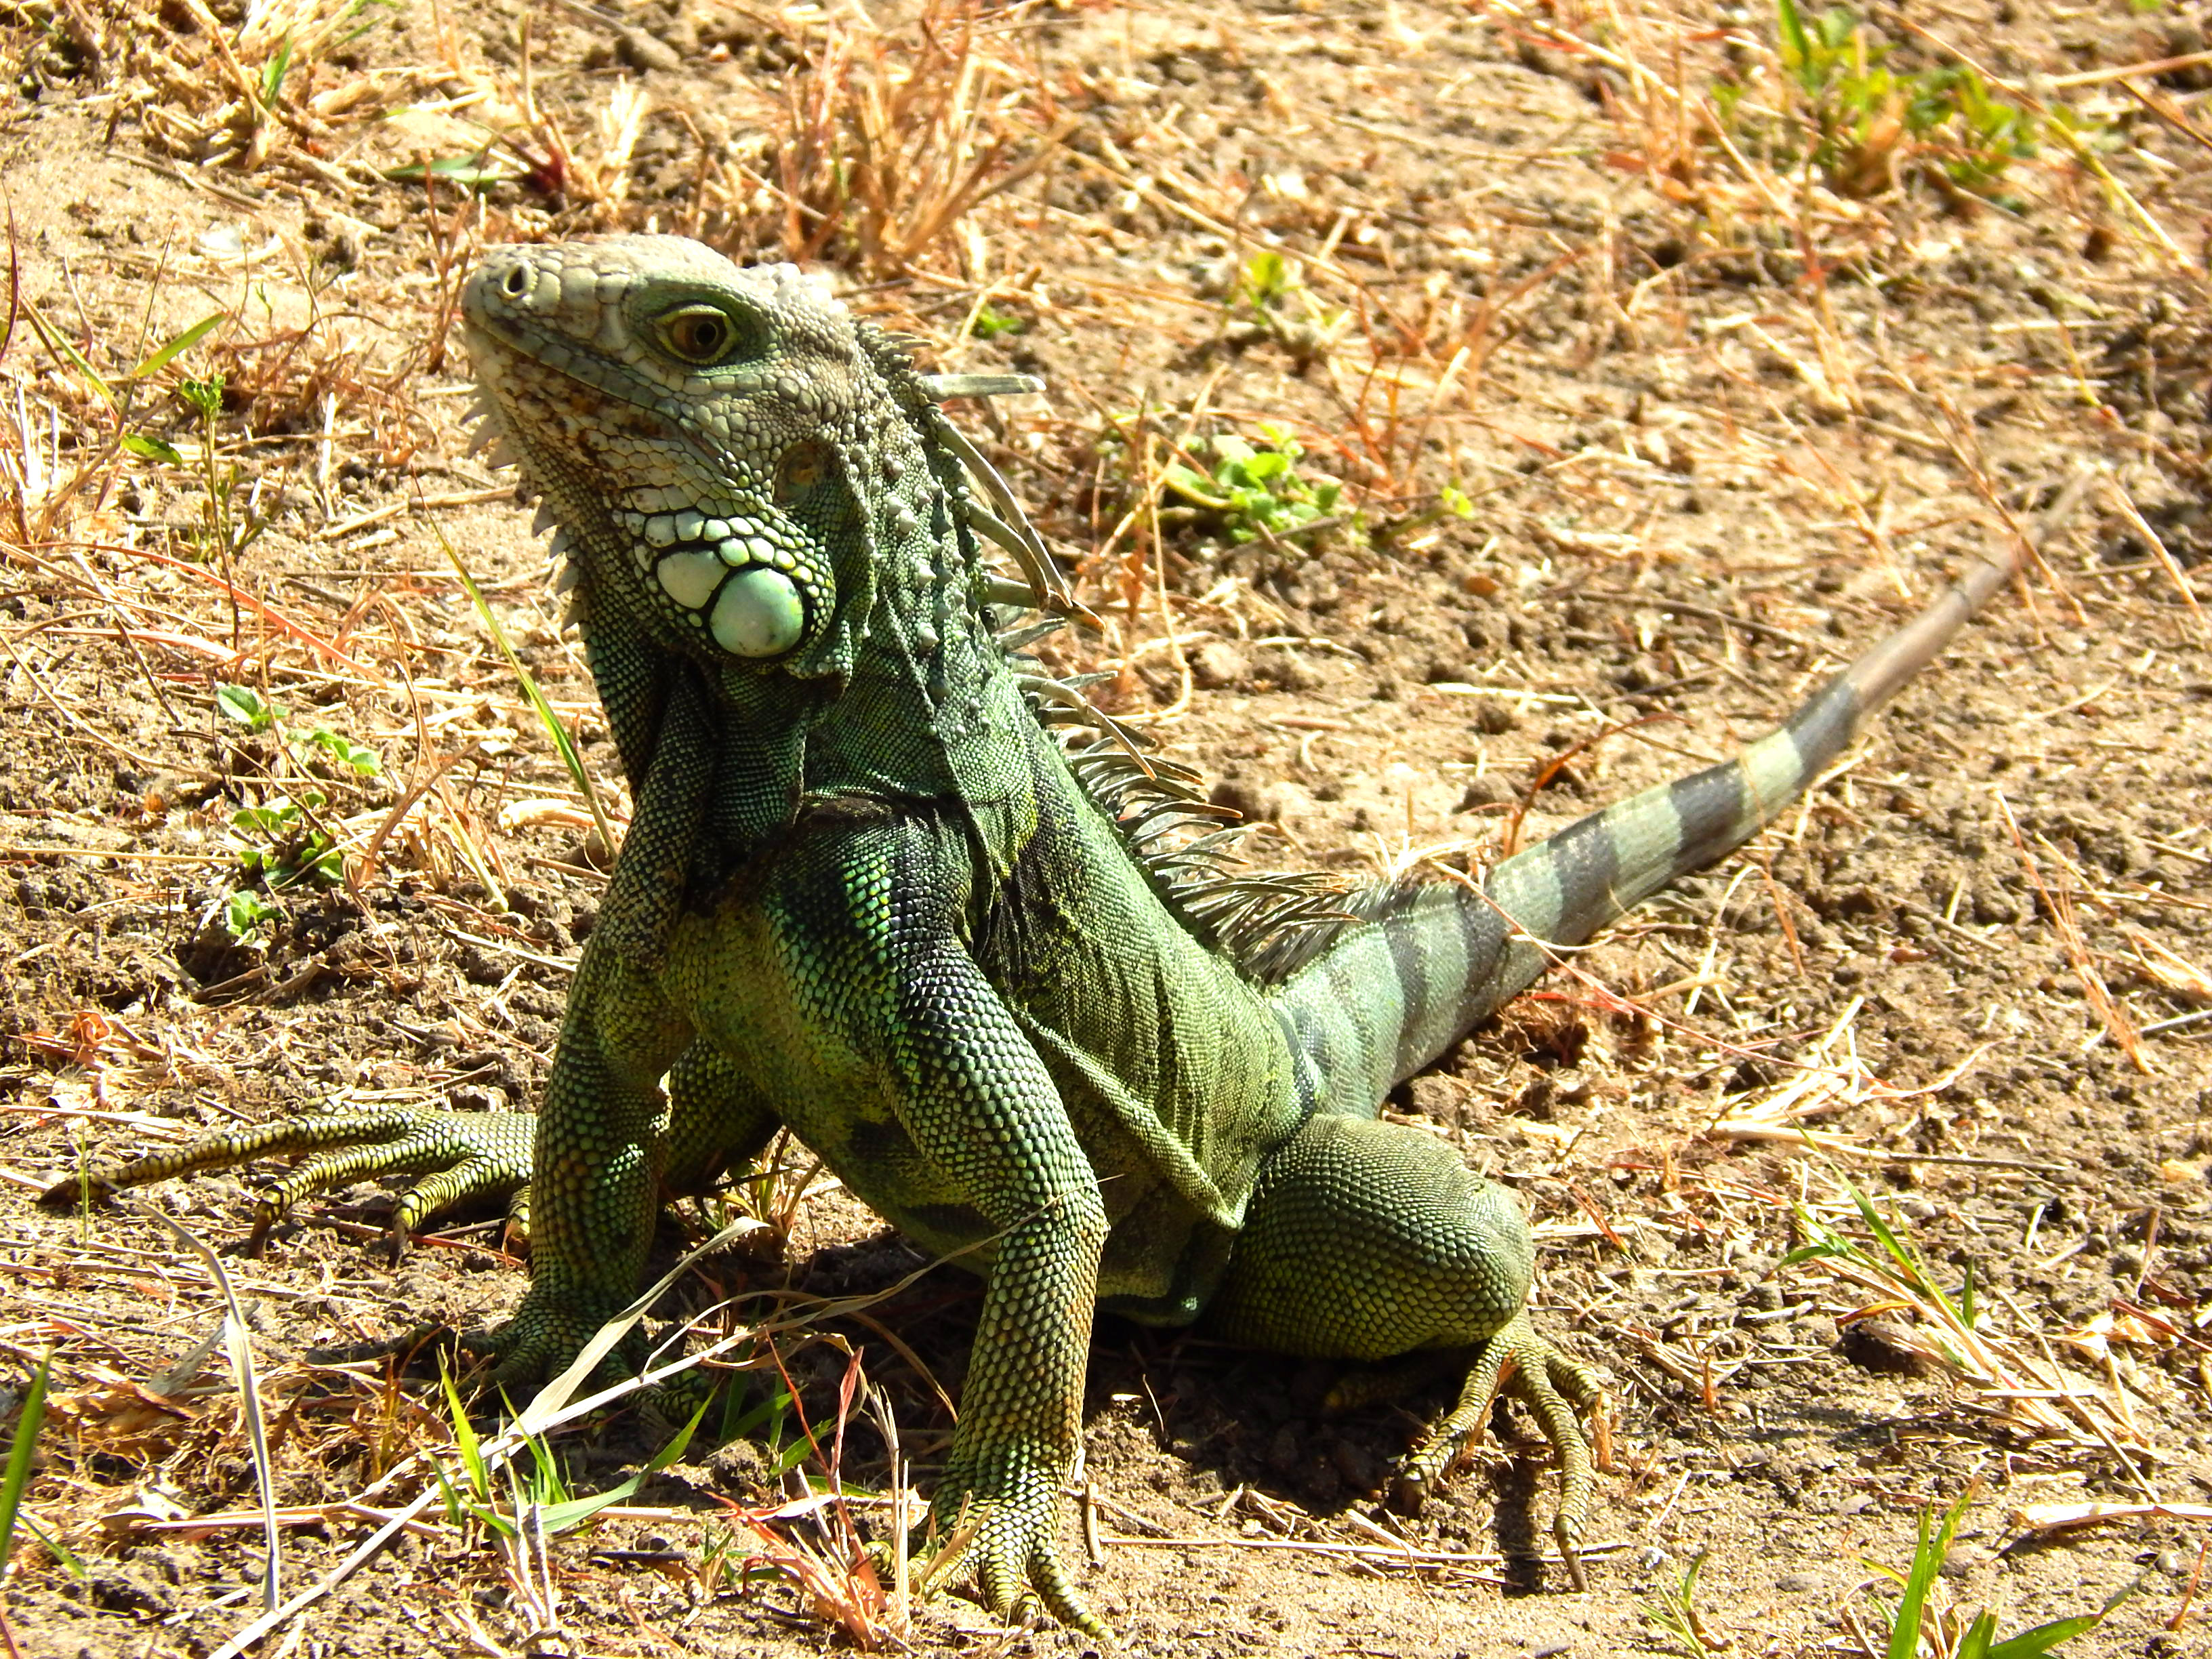
animals, reptile, iguania, organism, lizard, grass, scaled reptile, terrestrial animal, terrestrial plant, green iguana, plant, claw, soil, dragon lizard, iguanidae, wildlife, tail